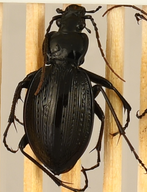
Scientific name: Carabus goryi
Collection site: Mountain Lake Biological Station NEON (MLBS), plot MLBS_009